Modified gross national income

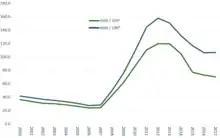
Irish public debt-to-GDP and public debt-to-GNI* from 2000 to 2017

From July 2016 to July 2018, the Central Statistics Office refused to identify the source of leprechaun economics, and suppressed the release of other economic data to protect Apple's identity under the 1993 Central Statistics Act, in the manner of a "captured state", further damaging confidence in Ireland.